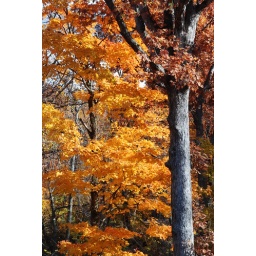
November 2010 trees around our house from along the driveway